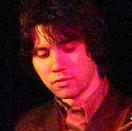
Age: 23